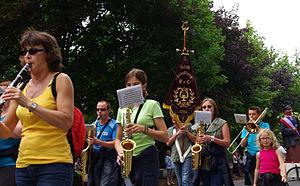
Dainville est une commune française située dans le département du Pas-de-Calais en région Hauts-de-France.